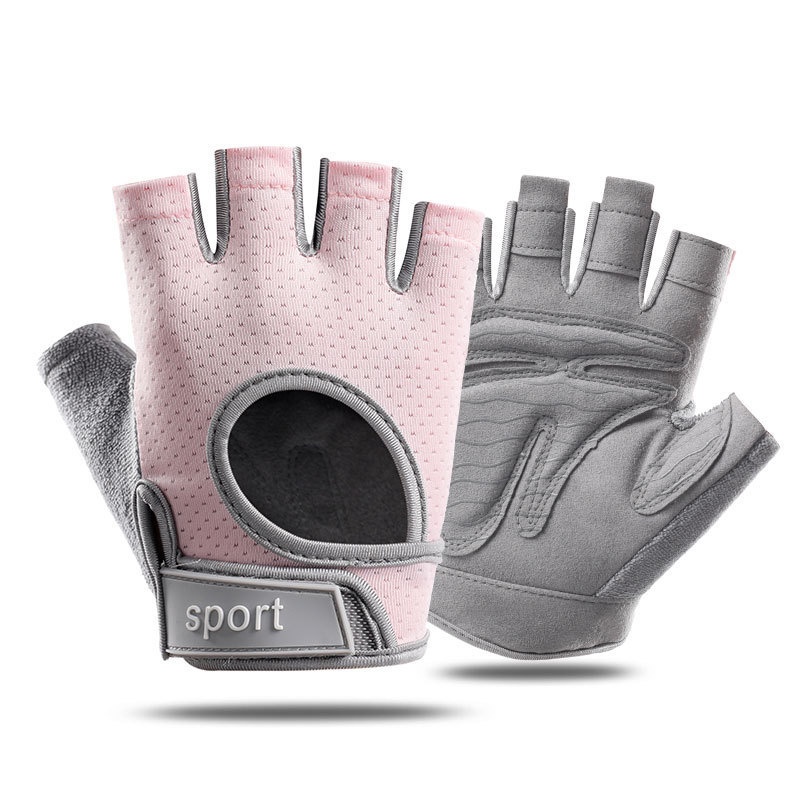
L Pink Silicone Padded Workout Gloves - Non-Slip Weightlifting Gloves for Enhanced Grip and Palm Protection
L Pink Silicone Padded Workout Gloves - Ultimate Grip and Palm Protection Designed for maximum performance and comfort, these Silicone Padded Workout Gloves provide superior grip and palm protection for weightlifting, strength training, and various fitness activities. The anti-slip silica gel patches ensure you can lift heavier weights safely and confidently. Key Features: Enhanced Grip: Silica gel patches on the palm for a secure, non-slip hold. Palm Protection: Thickened padding minimizes pressure and prevents calluses. Breathable Fabric: Lightweight and ventilated design keeps your hands cool and dry. Durable and Flexible: High-quality materials provide long-lasting performance and comfort. Fingerless Design: Ensures flexibility and freedom of movement for various exercises. Multi-Functional Use: Ideal for weightlifting, cross-training, cycling, and general fitness. Whether you're a beginner or a pro, these workout gloves will help you push your limits while keeping your hands protected and comfortable. Enhance your gym sessions with better grip and confidence! Returns, Refunds, and Replacements Products that are received faulty, damaged, or not as described are eligible for a return, refund, or replacement in accordance with the Australian Consumer Law (ACL). We are committed to ensuring all products meet the standards of quality and reliability expected by our customers. However, please note that we do not accept returns or provide refunds for change of mind. We encourage you to carefully consider your purchase to ensure it meets your needs and expectations. Delivery Timeframe Please note that we cannot guarantee the exact date of arrival, and the delivery timeframes (excluding weekends and public holidays) are as follows: For customers in Victoria, approximately 7-10 working days ; For customers in NSW, SA, ACT, and QLD, approximately 9-12 working days ; For customers in WA, NT, and TAS, approximately 9-12 working days .
Brand: Techsale Australia
Category: Sporting Goods > Fitness & General Exercise Equipment > Weight Lifting > Weight Lifting Gloves & Hand Supports